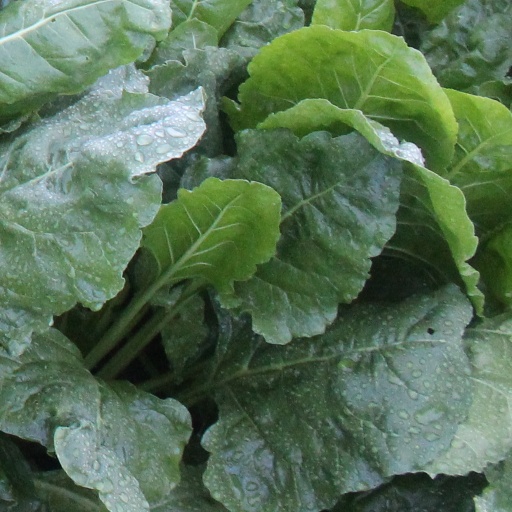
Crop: sugar beet